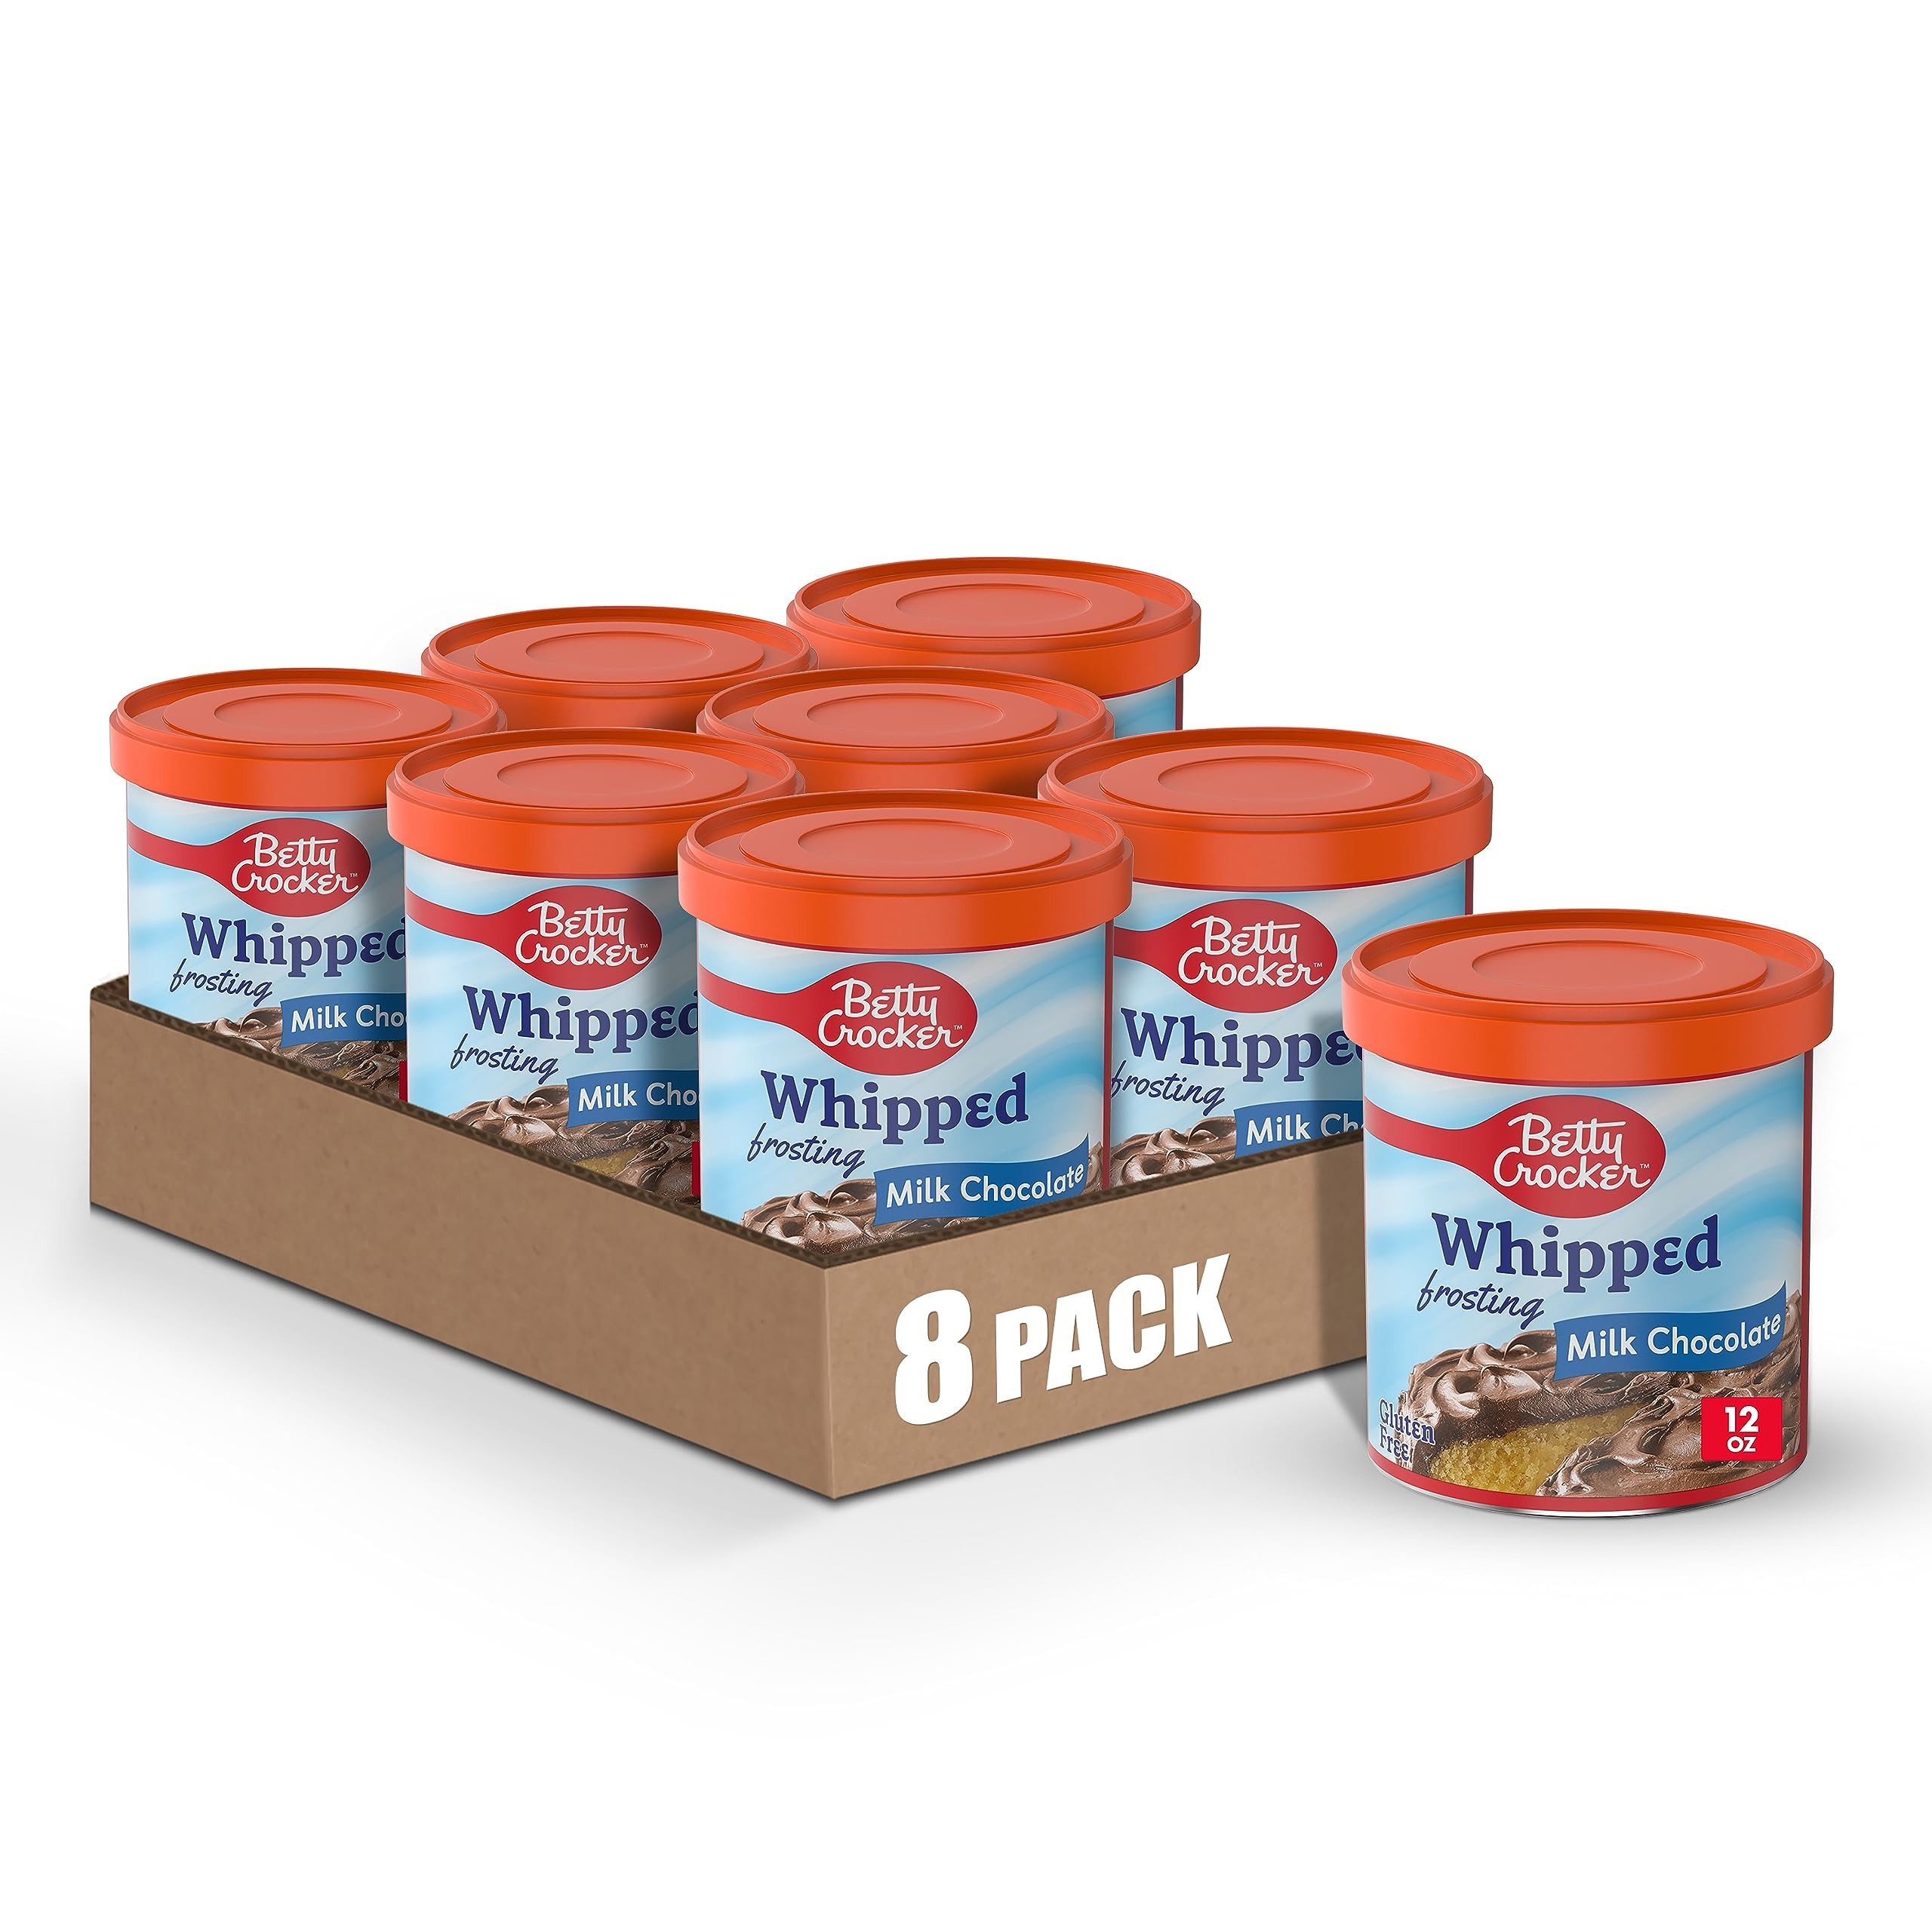
Item Name: Betty Crocker Gluten Free Whipped Milk Chocolate Frosting, 12 oz. (Pack of 8)
Bullet Point 1: MILK CHOCOLATE FROSTING: A delicious whipped milk chocolate frosting that's perfect for cakes, cupcakes and cookies
Bullet Point 2: QUICK AND EASY: Just pop open the can, spread the frosting and enjoy
Bullet Point 3: ENDLESS OPTIONS: Customize your baking creation by adding sprinkles to frosting
Bullet Point 4: GLUTEN FREE: Enjoy delicious gluten free frosting
Bullet Point 5: CONTAINS: 12 oz (Pack of 8)
Value: 96.0
Unit: ounce

Price: 3.92